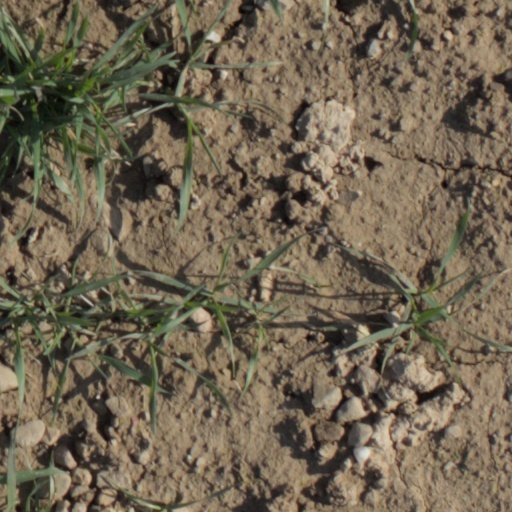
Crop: wheat